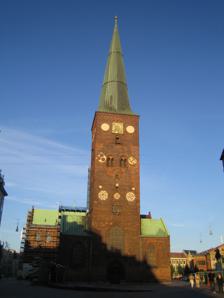
Building: Aarhus Cathedral
Country: Denmark
Year built: 1300
Church in Aarhus, Denmark Aarhus Cathedral St Clement's Church Aarhus Domkirke ( Danish ) , Sct. Clemens Kirke ( Danish ) Aarhus Cathedral, main entrance and tower 56°9′25″N 10°12′38″E / 56.15694°N 10.21056°E / 56.15694; 10.21056 Location Domkirkepladsen 2 8000 Aarhus Country Denmark Denomination Church of Denmark Previous denomination Roman Catholic Website Website of the Cathedral History Status Cathedral Dedication St Clement Architecture Functional status Active Heritage designation Listed building Designated 01-02-2012 Architectural type Basilica Style Gothic Years built 1190–1500 Completed 1500 Specifications Nave length 305 ft Number of towers 1 Tower height 315 ft Materials Brick Administration Diocese Diocese of Aarhus Clergy Bishop(s) Henrik Wigh-Poulsen Provost Poul Henning Bartholin The main door Aarhus Cathedral ( Danish : Århus Domkirke ) is a cathedral in Aarhus , Denmark . It is the longest and tallest church in the country, at 93 m (305 ft) in length and 96 m (315 ft) in height. The construction of Aarhus Cathedral began in the 12th century and it is the main edifice of the diocese of Aarhus for the Church of Denmark , dedicated to the patron saint of sailors, St Clemens . The cathedral is situated on the port side of the central square of Store Torv (Large Square), with address "Domkirkepladsen 2, 8000 Aarhus C, Denmark" in the inner city . The church can seat around 1200 people. Aarhus Cathedral is a listed building and was designated 1 February 2012. History The early churches of Aarhus It is unknown exactly when people first settled near the mouth of the Aarhus River on the east coast of Jutland. Certainly in the 700s there was a Viking town there. Recent research has dated the building of the first city wall to 934. Aarhus must have been a town of some importance in the Viking Age , as there are six runestones in or near the city. The name is known as Aros, Arus, Aarhus or Aars, as early as the 15th century. The city's charter of 1449 names it "Aarss". After the Reformation in Denmark , the name "Aarhus" became current. Aarhus' first church, Holy Trinity Church, a timber structure, was built during the reign of Frode King of Jutland around year 900 on top of the city's pagan burial site in what was then the center of town. The first bishop was Reginbrand , a missionary bishop of Aros in 948 under the Archbishop of Hamburg . Aros came under the rule of the Archbishop of Viborg in 1060. According to Adam of Bremen , Aros was made a dependent diocese before 998. St. Nikolai's church was the first cathedral of Aros. The second cathedral was a timber structure built in 1102 by bishop Ulfketil near the present site to house the relics of St. Clement . St. Clement was an early Bishop of Rome who was martyred by having an anchor tied to his neck and thrown into the Black Sea , according to a fictional biography of the saint. Clement was the patron saint of sailors and especially popular in Scandinavia . The first St. Clement's church burned at some point before the 1190s. This timber church was the center of the local veneration of St. Niels of Aarhus (also called St. Nickolas). St. Niels was a younger son of King Canute V . As a young man, Prince Niels lost interest in life at court and withdrew to the village of Skibby near Aarhus and built a church with his own hands. He lived a saintly life and helped the people in the area around Aarhus. One day, as he and a few men from the town were felling trees to build the church at Viby near the sea, one of the men complained that he was thirsty. St. Niels prayed for water and a spring appeared to slake the man's thirst; St. Niels's Spring has run ever since. It has been a place of pilgrimage for hundreds of years and many miraculous healings are said to have taken place there, especially on St. John's Day . On his death bed in 1180, St. Niels asked to be buried in "the little church by the sea" (St. Clements). He was buried in the churchyard at St. Clements. Aarhus Cathedral The construction of Aarhus Cathedral began in the decade after year 1190, by Bishop Peder Vognsen (d.11 April 1204) of the powerful Hvide family from Zealand . Bishop Vognsen built the cathedral around St. Clement's church because local people venerated St. Niels, and Vognsen wanted to harness that devotion for his cathedral. Vognsen also established the cathedral school of Aarhus Katedralskole , before the cathedral was completed. The church was finished in 1300 in typical Romanesque style with half-rounded arches supporting a flat timber ceiling. The second St. Clements was built of large red bricks , a new building material that became popular all over Scandinavia and northern Germany for ecclesiastical and public buildings. Four chapels were built into the north transept . The episcopal chair was moved from Our Lady Church to St. Clements. Gothic vaults (with paint restored in 1999), windows and the back of the altar in the Aarhus Cathedral However, in 1330, the cathedral and much of the town burned down, and the church was abandoned until 1449. By then the Gothic style of architecture had reached Denmark, and the cathedral was enlarged in stages until it reached its present size in year 1500. The nave was lengthened to 93 meters, the longest in Denmark. The transept was widened, and the typical Gothic vaulting raised the ceilings and permitted high windows which fill the building with light. The Reformation changed life in and around the cathedral in many significant ways. In 1524 Hans Tausen (1494–1561), the Danish Luther , taught a Good Friday sermon at Antvorskov Abbey proclaiming the doctrines of Luther. His superior ordered him imprisoned in the Hospitallers monastery in Viborg , Jutland. Tausen taught from his cell and ordinary people responded with enthusiasm. His superior tried to silence Tausen, but a near riot forced his release. In the beginning, he was allowed to preach in the open air but his supporters broke open a Franciscan church, and soon Tausen had more followers than the church could accommodate. Within a year, he was the king's own chaplain . Luther's ideas quickly spread to Aarhus and soon the townspeople demanded the right to hear the liturgy in Danish. The bishop and canons attempted to stop the spread of the Lutheran doctrine in their diocese , but Tausen had caught the imagination of the people and they would not be cowed by anything the bishop might threaten. Most nobles were staunchly Catholic , and that brought even more support from common people. By 1528 most of the cities had begun the process of reforming their churches. Tausen taught that tearing apart ancient churches was wrong and that orderly change should be used to reform the church. In 1533 Frederik I died and his son, Christian III was proclaimed King of Denmark at the Viborg Assembly (Danish: Landsting ), but the State Council denominated by the Catholic bishops refused to accept the election and called upon count Christopher of Oldenburg to assist in restoring Catholic Christian II to the throne. This resulted in a two-year war called the Count's Feud . Despite the odds, Christian III prevailed and in the summer of 1536 arrested several of the bishops and threw them into prison. The last Roman Catholic Bishop of Aarhus, Ove Bille (d. 1555) was imprisoned in the summer of 1536 when Denmark officially became a Lutheran nation. The tower is the tallest in Denmark at 96 meters. It received its present form in 1931. In 1642 lightning struck the tower and set it ablaze, destroying some of the historic bells, but damage to the interior of the church was minimal. Interior Medieval fresco in typical Danish style A fresco of St. George with the dragon inside the Aarhus Cathedral The fresco paintings and the stained glass window Aarhus Cathedral has a number of fresco paintings dating from 1470 to 1520. Until the Reformation, most of the church's walls were covered in frescoes, of which many were lost. The cathedral still has 220 square metres (2,400 sq ft) of frescoes, more than any other church in Denmark. One pre-1470 painting was saved from the first Romanesque-style cathedral in the northwest corner, the so-called Lazarus Window , painted about 1300. It is believed that the window was used to give food to the lepers who weren't permitted inside the building. The paintings of St Christopher and St Clement are the tallest in the country. Other figures include St Michael and St George with the dragon (pictured, left). St Clements only has one stained glass window . It was created by Norwegian artist Emanuel Vigeland (1875–1948) in 1926. Its theme is taken from N. F. S. Grundtvig 's hymn Da livtræet fæstet i graven rod . It stands 14 metres (46 ft) high and is the largest stained glass window in all of Denmark. Three scenes are painted on the window: at the bottom, Christ's lying in his grave on Golgotha ; next, Christ crucified, and topmost, Christ standing in golden light. The most unusual feature is the Crucifixion scene, which (for an unknown reason) shows Jesus's head falling to the left, unlike traditional scenes which always show Jesus's head falling to the right. Altar by Bernt Notke The altar The cathedral has a wonderful altarpiece (pictured, left) carved by the famous Lübeck sculptor and painter Bernt Notke ) (c. 1440–c. 1509). It was dedicated on Easter Sunday 1479 and is one of Denmark's great treasures. The altarpiece is unusual in that it has movable sections, so different scenes may be viewed during the liturgical calendar. The pulpit was carved in oak by sculptor Mikkel van Groningen and dedicated in 1588. It shows scenes from the Old and New Testaments . The baptismal font The baptismal font was created in copper by the bell maker, Peter Hansen of Flensborg , in 1481. It was a gift of Bishop Jens Ivarsen Lange, (d. 1482) who just two years earlier had given the great altarpiece to St Clements. The font stands on the heads of the four evangelists in human form, but with the heads of the animals that often symbolize the four gospels in ecclesiastic art: John is eagle -headed, Mark is lion -headed, Luke bears the head of an ox , while Matthew alone has the head of a man. The font has four scenes, carved in relief, from the life of Christ and nine of the apostles (the rest of the figures cannot be identified). The scenes are the Baptism , the Crucifixion , Christ on Judgement Day , and Mary's heavenly coronation. For the first hundred years, the font was open and the priest dipped the child three times; later there were added a brass top and a silver tray used for the baptism of children, which is now over 300 years old. Golden gates, the bells and the model ship One of the golden gates inside the Aarhus Cathedral The "Golden Door" is one of five wrought iron gates that separate the nave from the choir , a reminder of the separation between the clergy and public in Catholic times. The gates were made by German-born artist Caspar Fincke (1584–1655). In the huge bell tower hang eight bells . In 1642 lightning struck the tower and set it ablaze and damaged some of the bells. The oldest bell was cast in the 13th century by Martinus. The next one was cast in 1493 by "p l". The next one was cast in 1505 by Per Tidichsøn. The next one was cast in 1746 by Caspar Kønig. The next one was cast in 1762 by M. C. Troschell. The next one was cast in 1893 by L. Andersen. The next one was cast in 1893 by L. Andersen. The newest bell was cast in 1894 by S. Frichs Eft. A model ship exhibited inside the Aarhus Cathedral As is the custom in many parts of Denmark, a ship hangs at the crossing as a reminder of those lost at sea and of Denmark's close connection to the sea (pictured, left). The cathedral's ship (dated 1720) is named Enigheden (lit. English Unity ) and it might have been built in Holland: the Russian tsar Peter the Great ordered warships from shipbuilders in Holland; instead of sketches, he was offered a model of the upcoming ship, which was sent by sea to Russia . A storm sank the transport by Skagen , and the model made it to shore almost intact. Some fishermen from Aarhus bought the model and subsequently offered it as a votive gift to the Aarhus Domkirke. With the model ship's length of 2.65 metres (8 ft 8 in) and height of 3.50 metres (11.5 ft), it is the largest church ship in any Danish church, and it is thought of as a symbol of man's sail from cradle to grave . Tombs and memorials A memorial plaque (dated 1587) above a tomb of a noble woman in the Aarhus Cathedral A memorial plaque (in Danish ) remembering a donation of 100 Thalers left to the cathedral in 1702 by an elderly married couple The crypt of the cathedral houses the remains of thousands of people of all ranks. The church has several chapels and tombs (in both Romanesque and Baroque styles), and a number of memorials . The most striking is the Marselis Chapel, built for the Marselis family by the Flemish baroque sculptor Thomas Quellinus (1661-c.1710); the chapel's high Baroque memorial is the largest of its kind in Denmark, and beneath the floor is the family burial vault. The organ The main pipe organ was built by the organ builder Lambert Daniel Kastens (c. 1690–1744) in 1730. He was a student of one of Europe 's best-known organ makers, Arp Schnitger (1648–1719) of Hamburg . It has been restored, enlarged, and updated several times, but the baroque facade has been maintained. The majority of voices in the current organ are built by the organ builders Th. Frobenius & Sons between 1928 and 2001. The most recent restoration took place between 2018 and 2020 by Danish organ builders Marcussen & Søn With 89 organ stop it is now Denmark's largest church organ. In 1885, pianist, composer and conductor Robert William Otto Allen (1852–1888) became the organist. Organ specifications Manual I, Great Principal 16' Gedakt 16' Principal 8' Spidsfløjte 8' Gedakt 8' Viola da Gamba 8' Oktav 4' Spidsfløjte 4' Quint 2 2/3' Superoktav 2' Terts 1 3/5' Mixtur VI Cymbel IV Trompet 16' Trompet 8' Clairon 4' Manual IV, Echo Hulfløjte 8' Spidsgamba 8' Unda maris 8' Principal 4' Fløjte 4' Nasat 2 2/3' Nathorn 2' Spidsfløjte 2' Terz 1 3/5' Sivfløjte 1' Mixtur IV Cor anglais 8' Vox humana 8' Manual II, Positive Gedackt 16' Principal 8' Rørfløjte 8' Quintatøn 8' Octav 4' Gedaktfløjte 4' Octav 2' Blokfløjte 2' Larigot 1 1/3' Octav 1' Sesquialtera II Scharf IV Dulcian 16' Trompet 8' Krumhorn 8' Skalmej 4' Manual IV, Crown Positive Tectus 8' Rørfløjte 4' Principal 2' Spidsquint 1 1/3' Skalmeje 8' Pedal Bordunbas 32' Principal 16' Subbas 16' Gedaktbas 16' Violone 16' Rørquint 10 2/3' Octav 8' Manual III, Swell Bordun 16' Principal 8' Rørgedackt 8' Flûte harmonique 8' Salicional 8' Vox celeste 8' Violinprincipal 4' Tværfløjte 4' Fugara 4' Octavfløjte 2' Cornet II Mixtur V Fagot 16' Trompette harmonique 8' Obo 8' Clairon 4' Pedal (contd.) Gedakt 8' Violoncello 8' Octav 4' Træfløjte 4' Quintatøn 4' Hulfløjte 2' Flautino 1' Septima III Mixtur IV-VI Contrabombarde 32' Bombarde 16' Basun 16' Fagot 16' Basun 8' Serpent 8' Trompet 4' Regal 2' Manual compass = C–c 4 , Pedal compass = C–g 1 . In addition to the main organ, the cathedral also houses a smaller 2-manual organ with 23 stops, built in 1970 by Danish organ builders Bruno Christensen & Sønner , as well as a movable 4-stop positive organ . See also List of Churches in Aarhus References